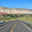
Label: road